L'Estaca

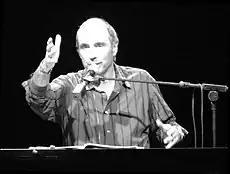
Lluís Llach

L'Estaca (meaning "the stake", figurative sense "without liberty") is a song composed by the Catalan singer-songwriter Lluís Llach in 1968.